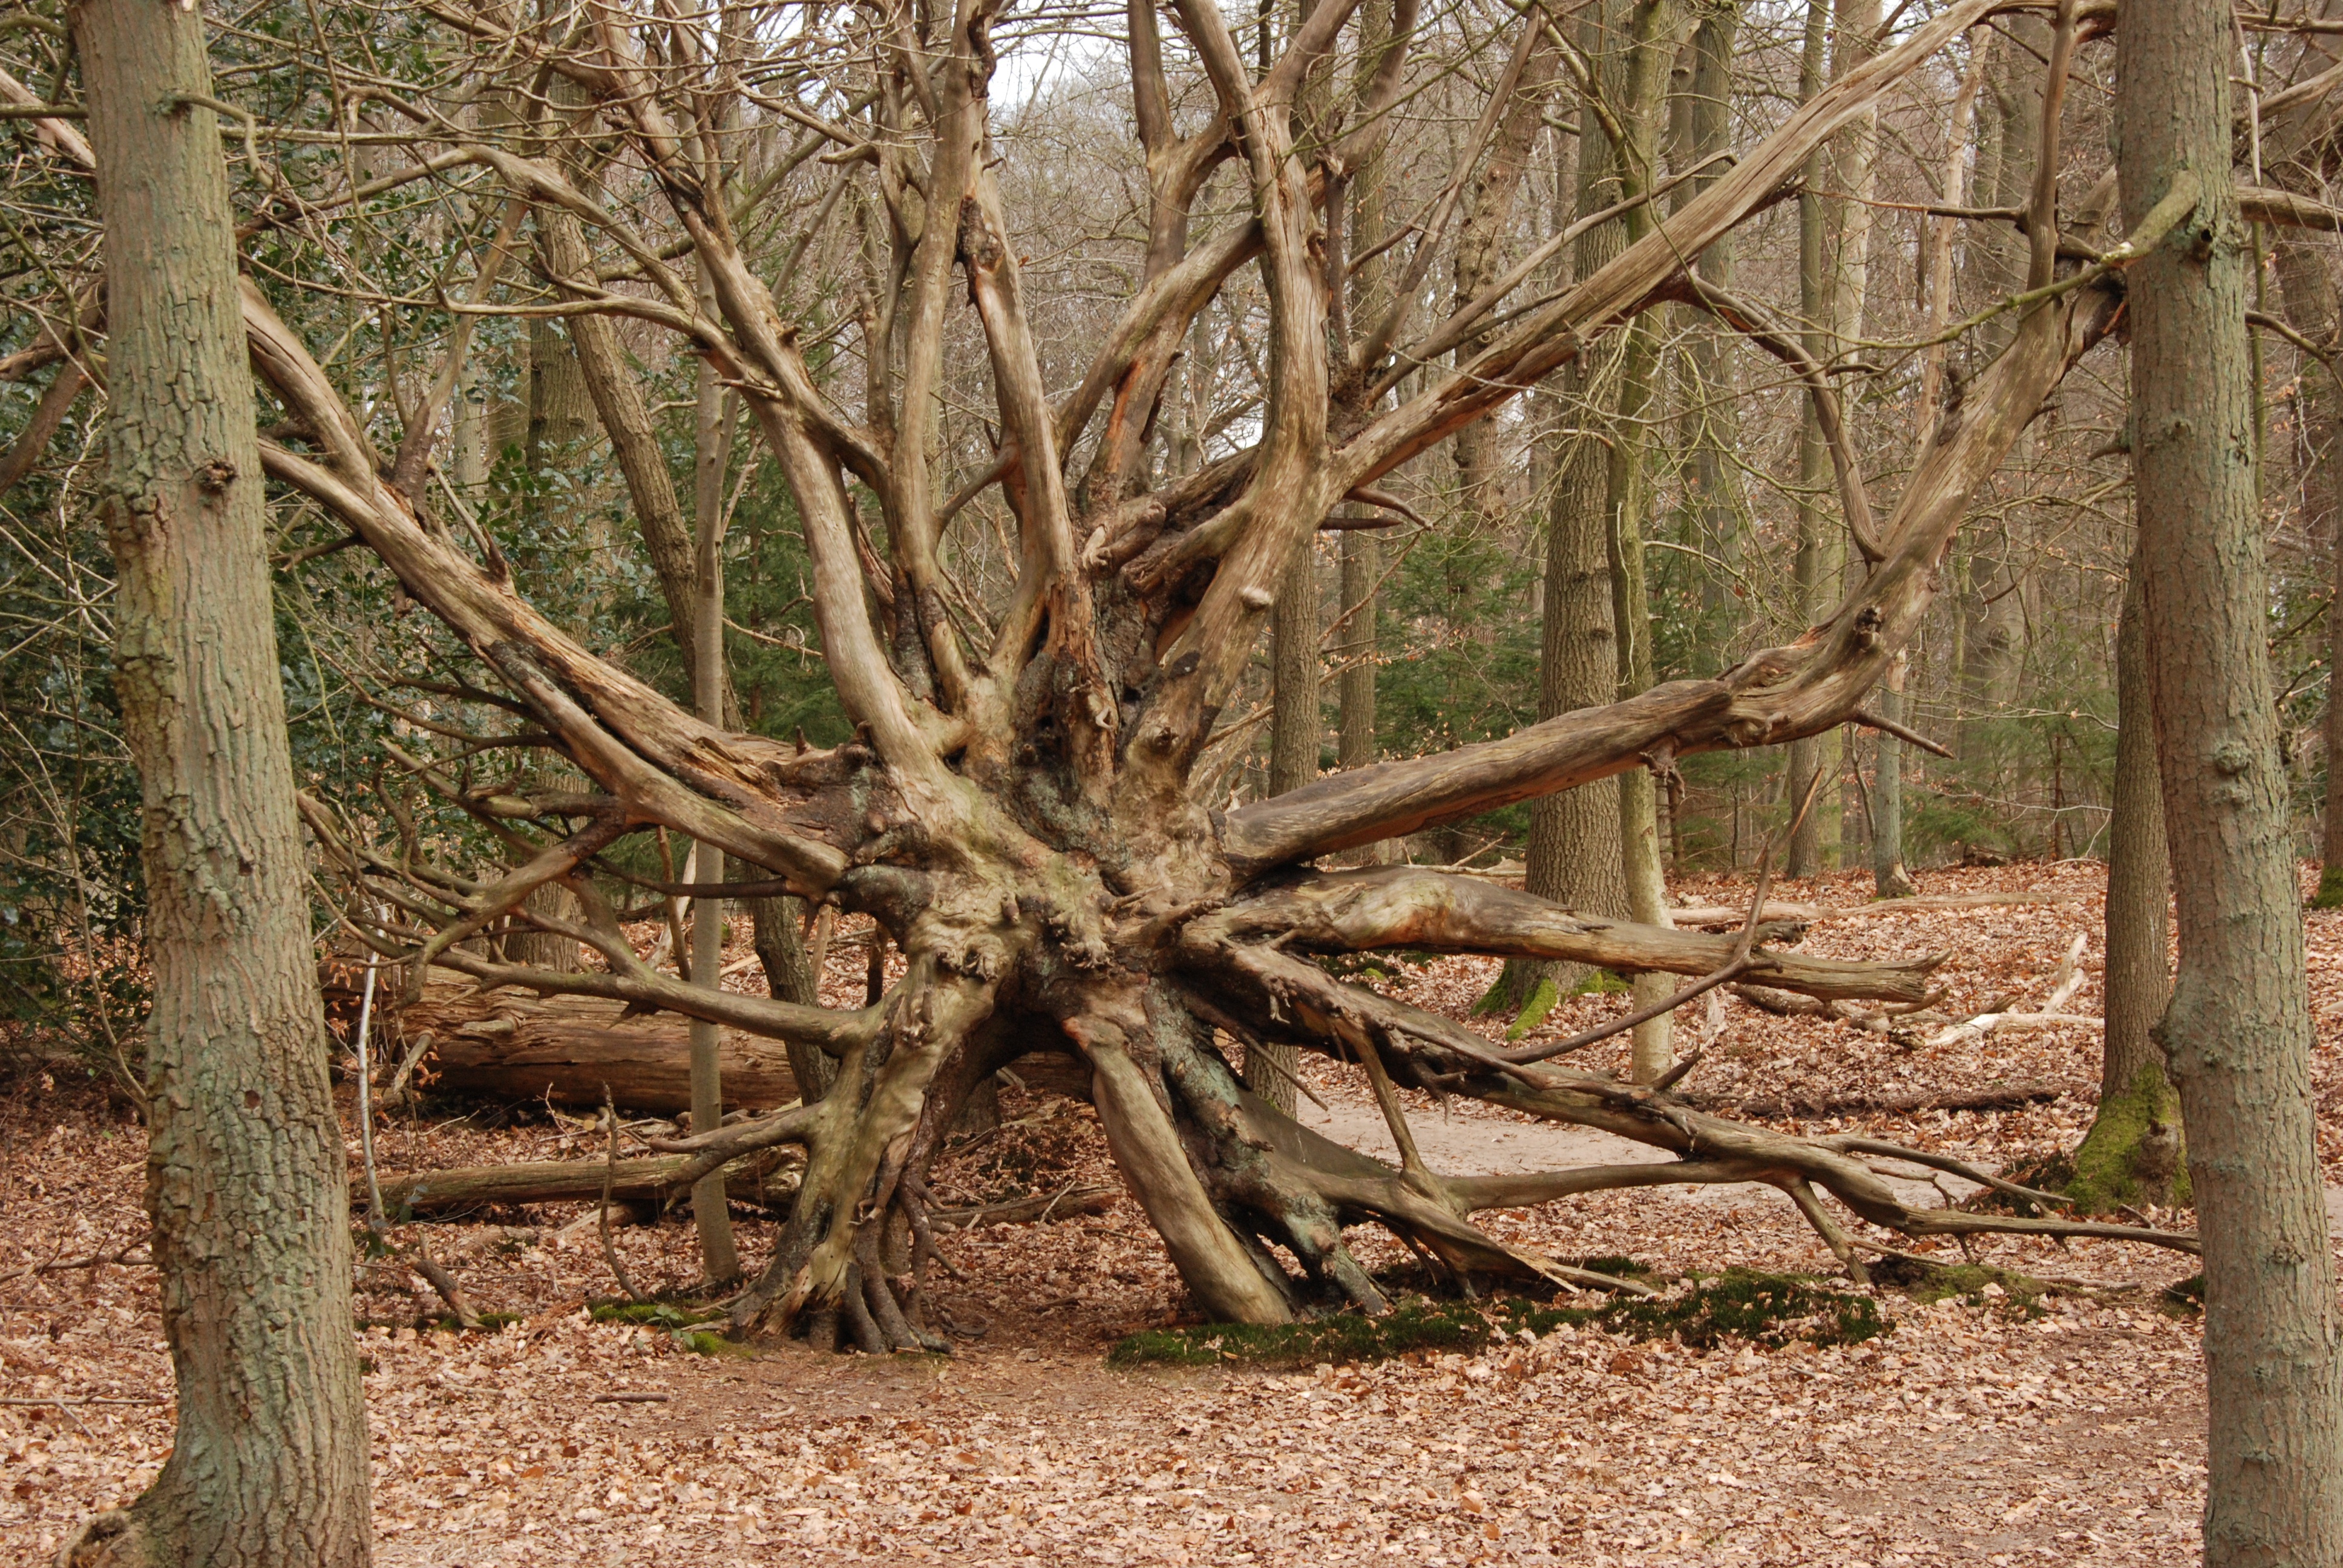
tree, nature, forest, branch, plant, wood, stump, trunk, brown, botany, root, bald, woodland, habitat, ecosystem, natural environment, woody plant